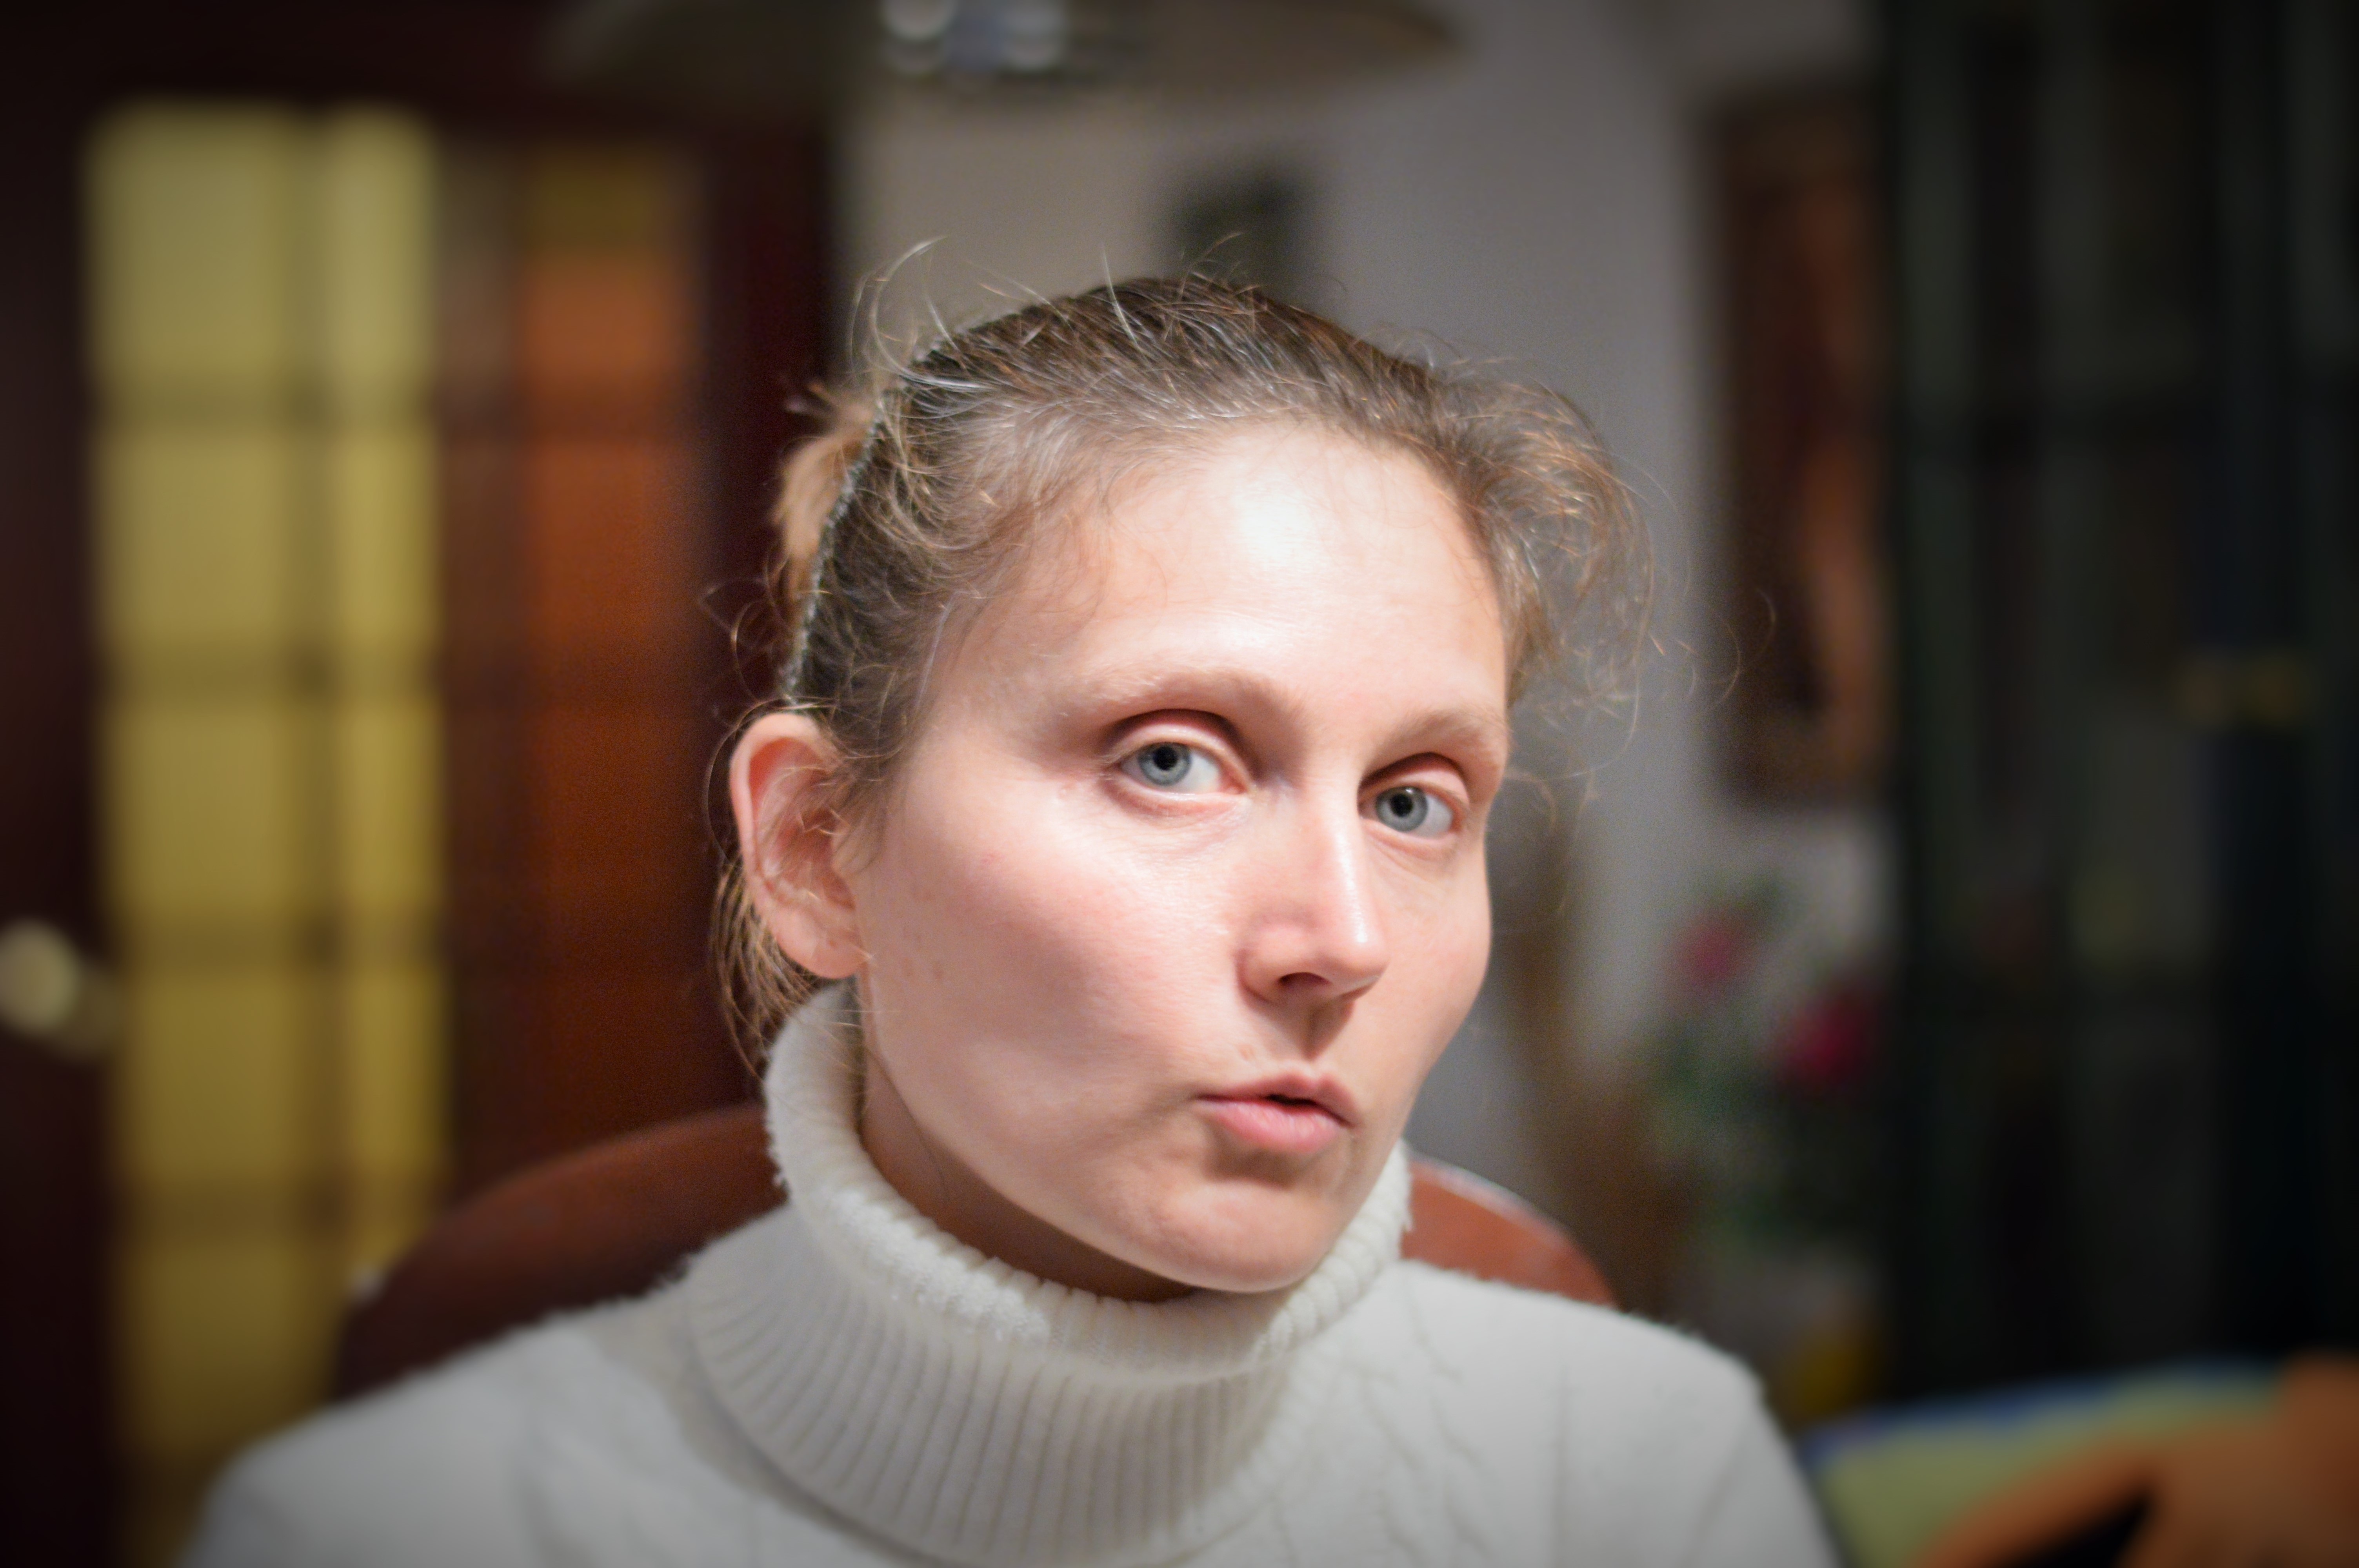
man, person, people, girl, woman, hair, photography, male, portrait, model, child, facial expression, hairstyle, smile, face, eye, head, skin, beauty, emotion, portrait photography, facial hair